Ezgjan Alioski

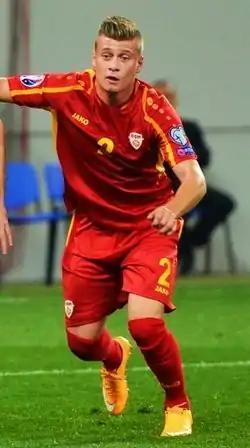
Alioski playing for Macedonia in 2014

Ezgjan Alioski (born 12 February 1992) is a Macedonian professional footballer who plays as a defender or midfielder for Swiss Super League club Lugano and the North Macedonia national team.